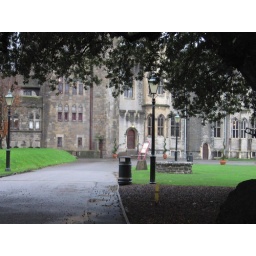
toward the house from under the tree